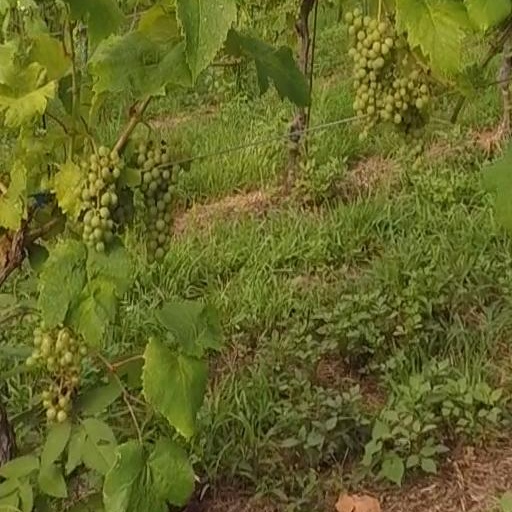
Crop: grape